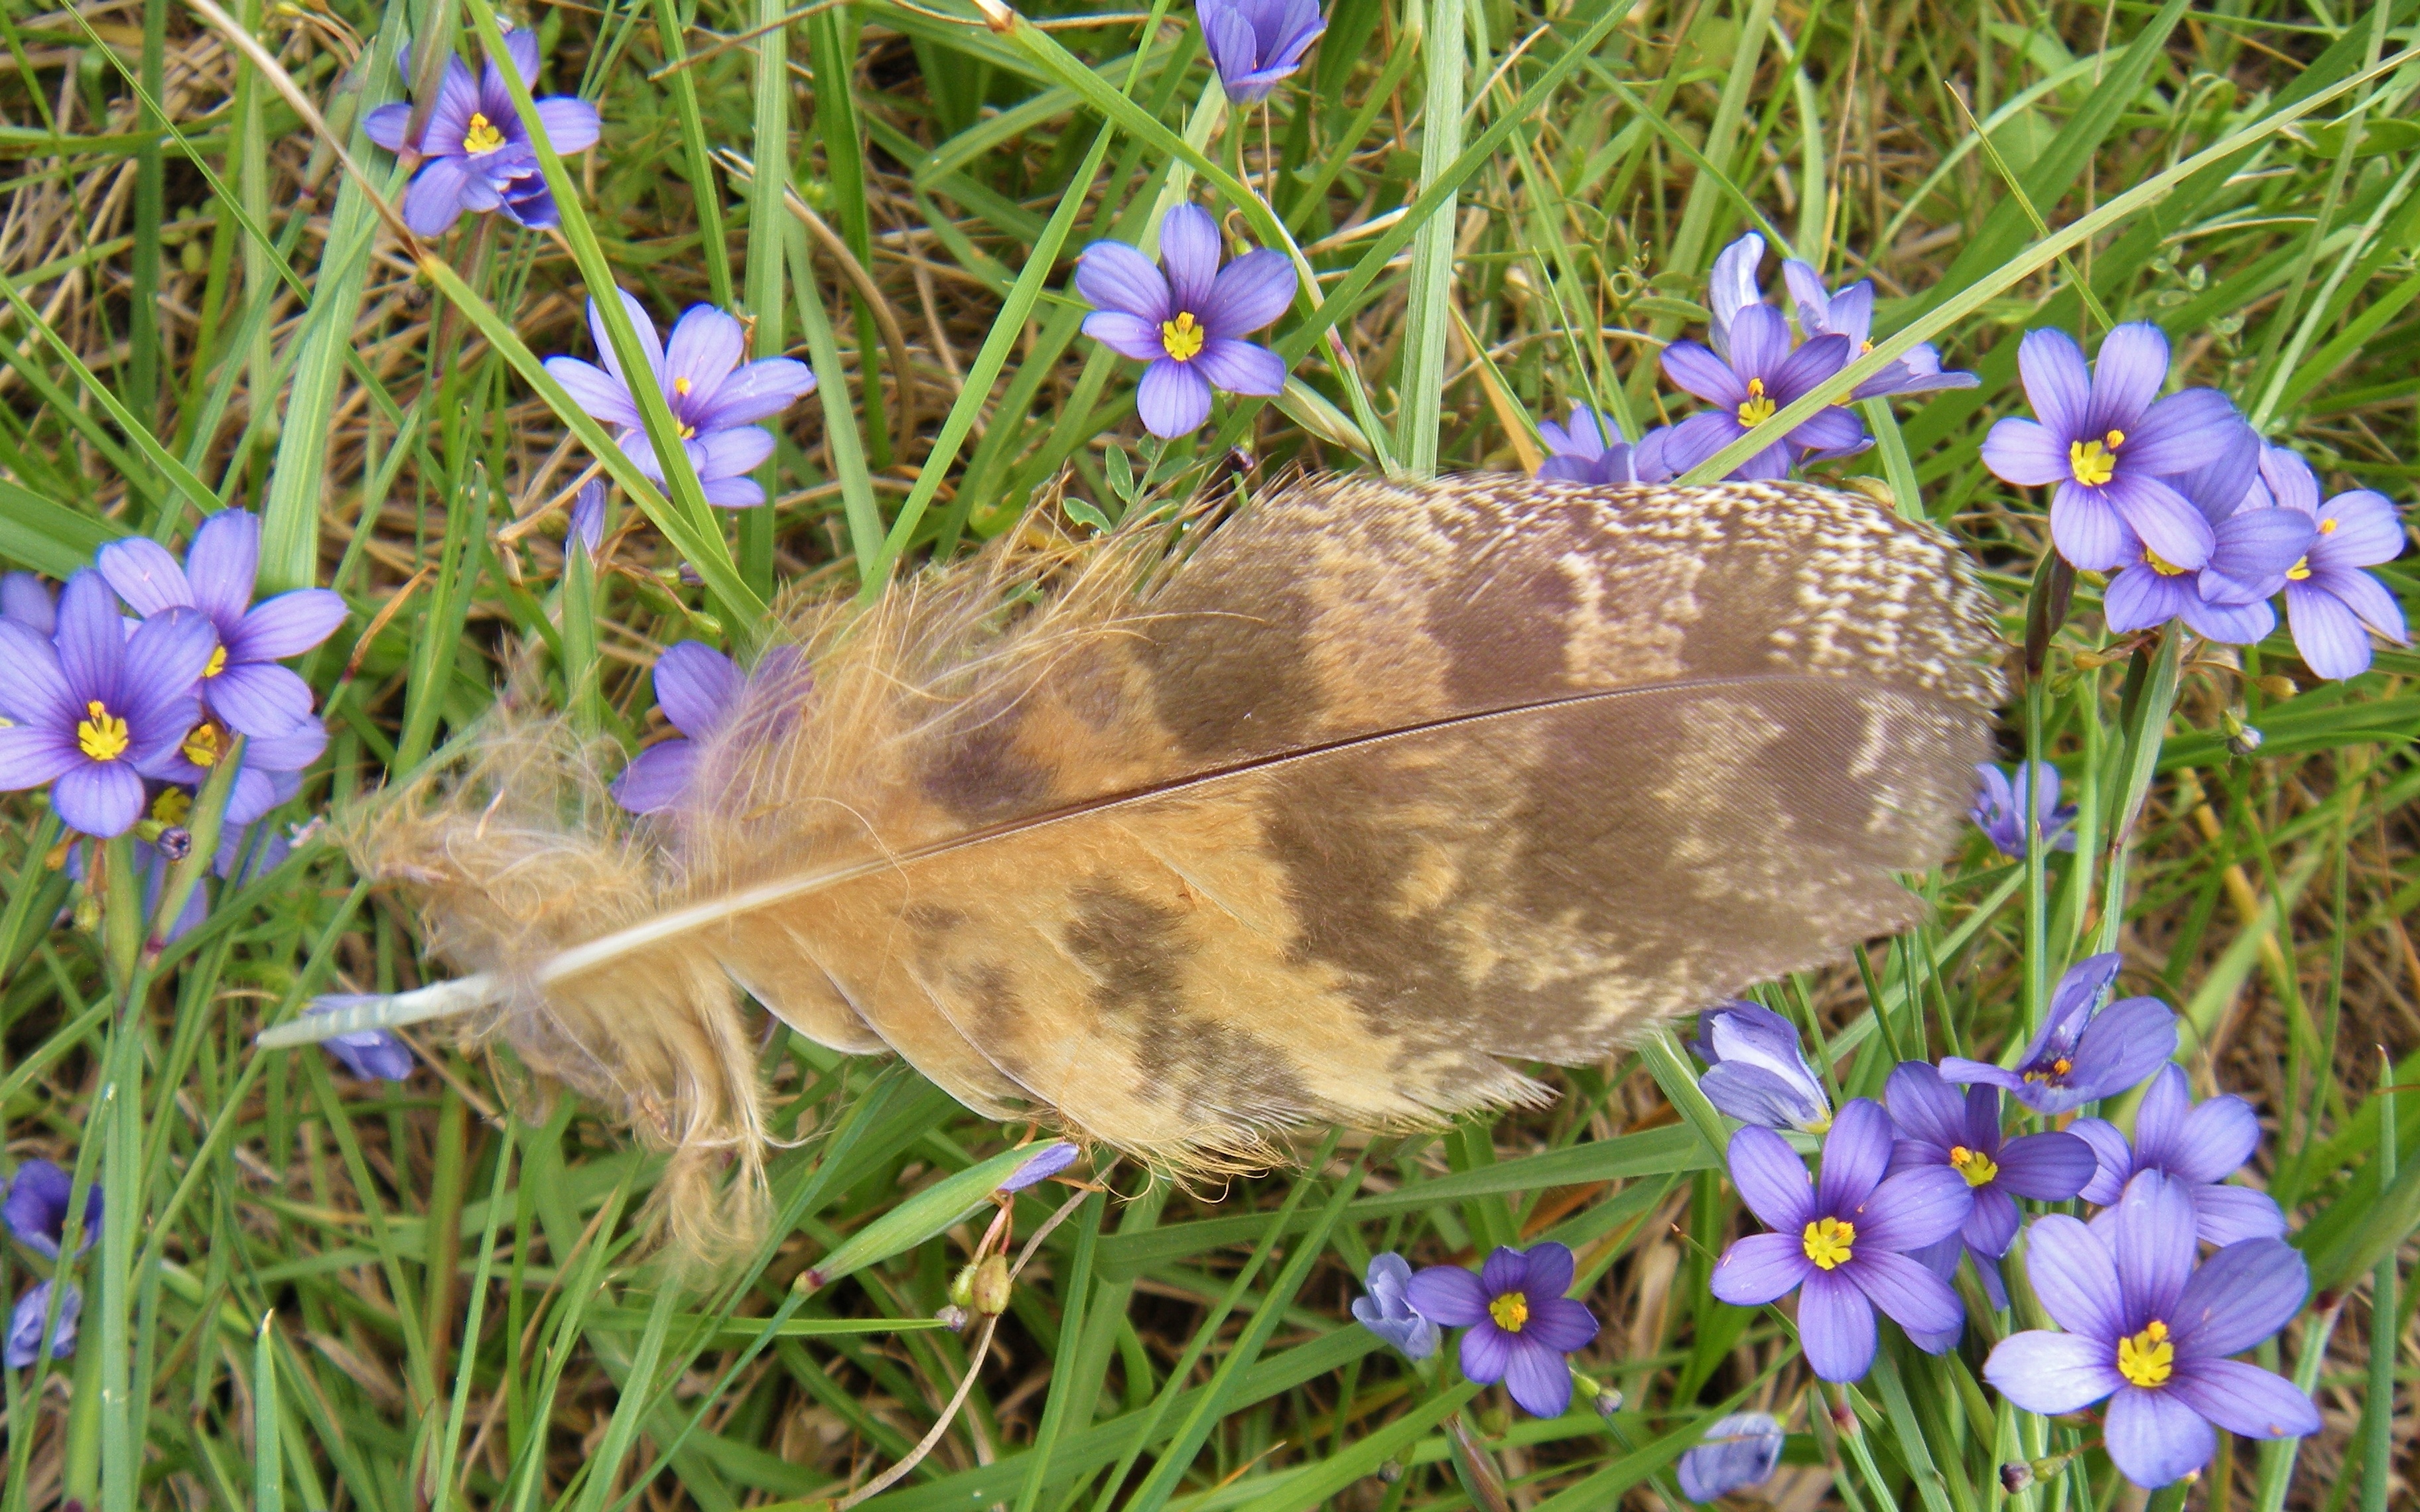
nature, grass, bird, plant, lawn, meadow, leaf, flower, wildlife, insect, botany, butterfly, garden, flora, feather, lavender, fauna, invertebrate, wildflower, flowers, woodland, ecosystem, macro photography, flowering plant, pollinator, owl feather, great horned owl feather, blue eyed grass, land plant, moths and butterflies, lycaenid